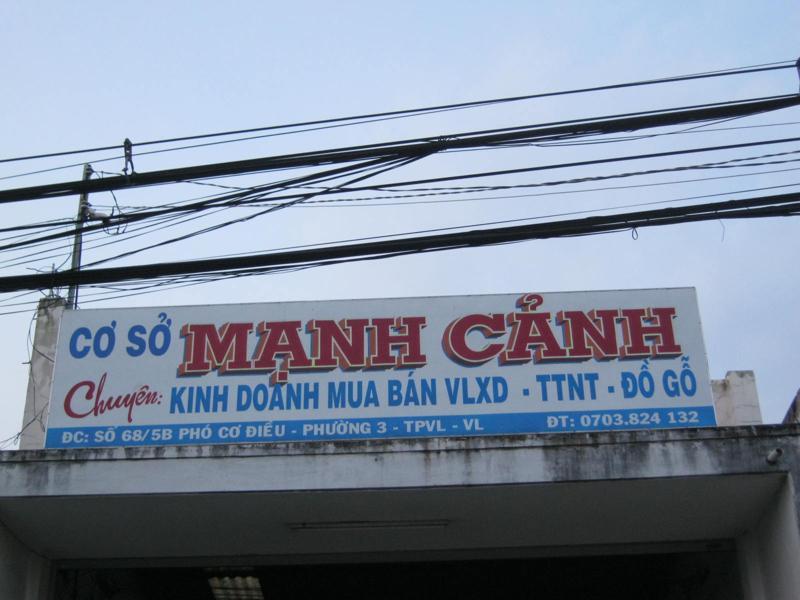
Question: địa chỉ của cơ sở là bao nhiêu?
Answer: số 68/58 phố cơ điểu - phường 3 - tpvl - vl